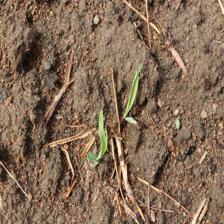
Label: Sorghum